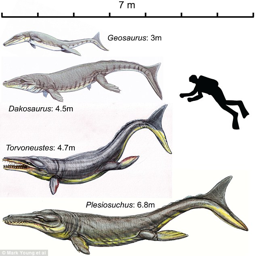
to scale : the team has researched giant crocodiles which lived in the seas ago